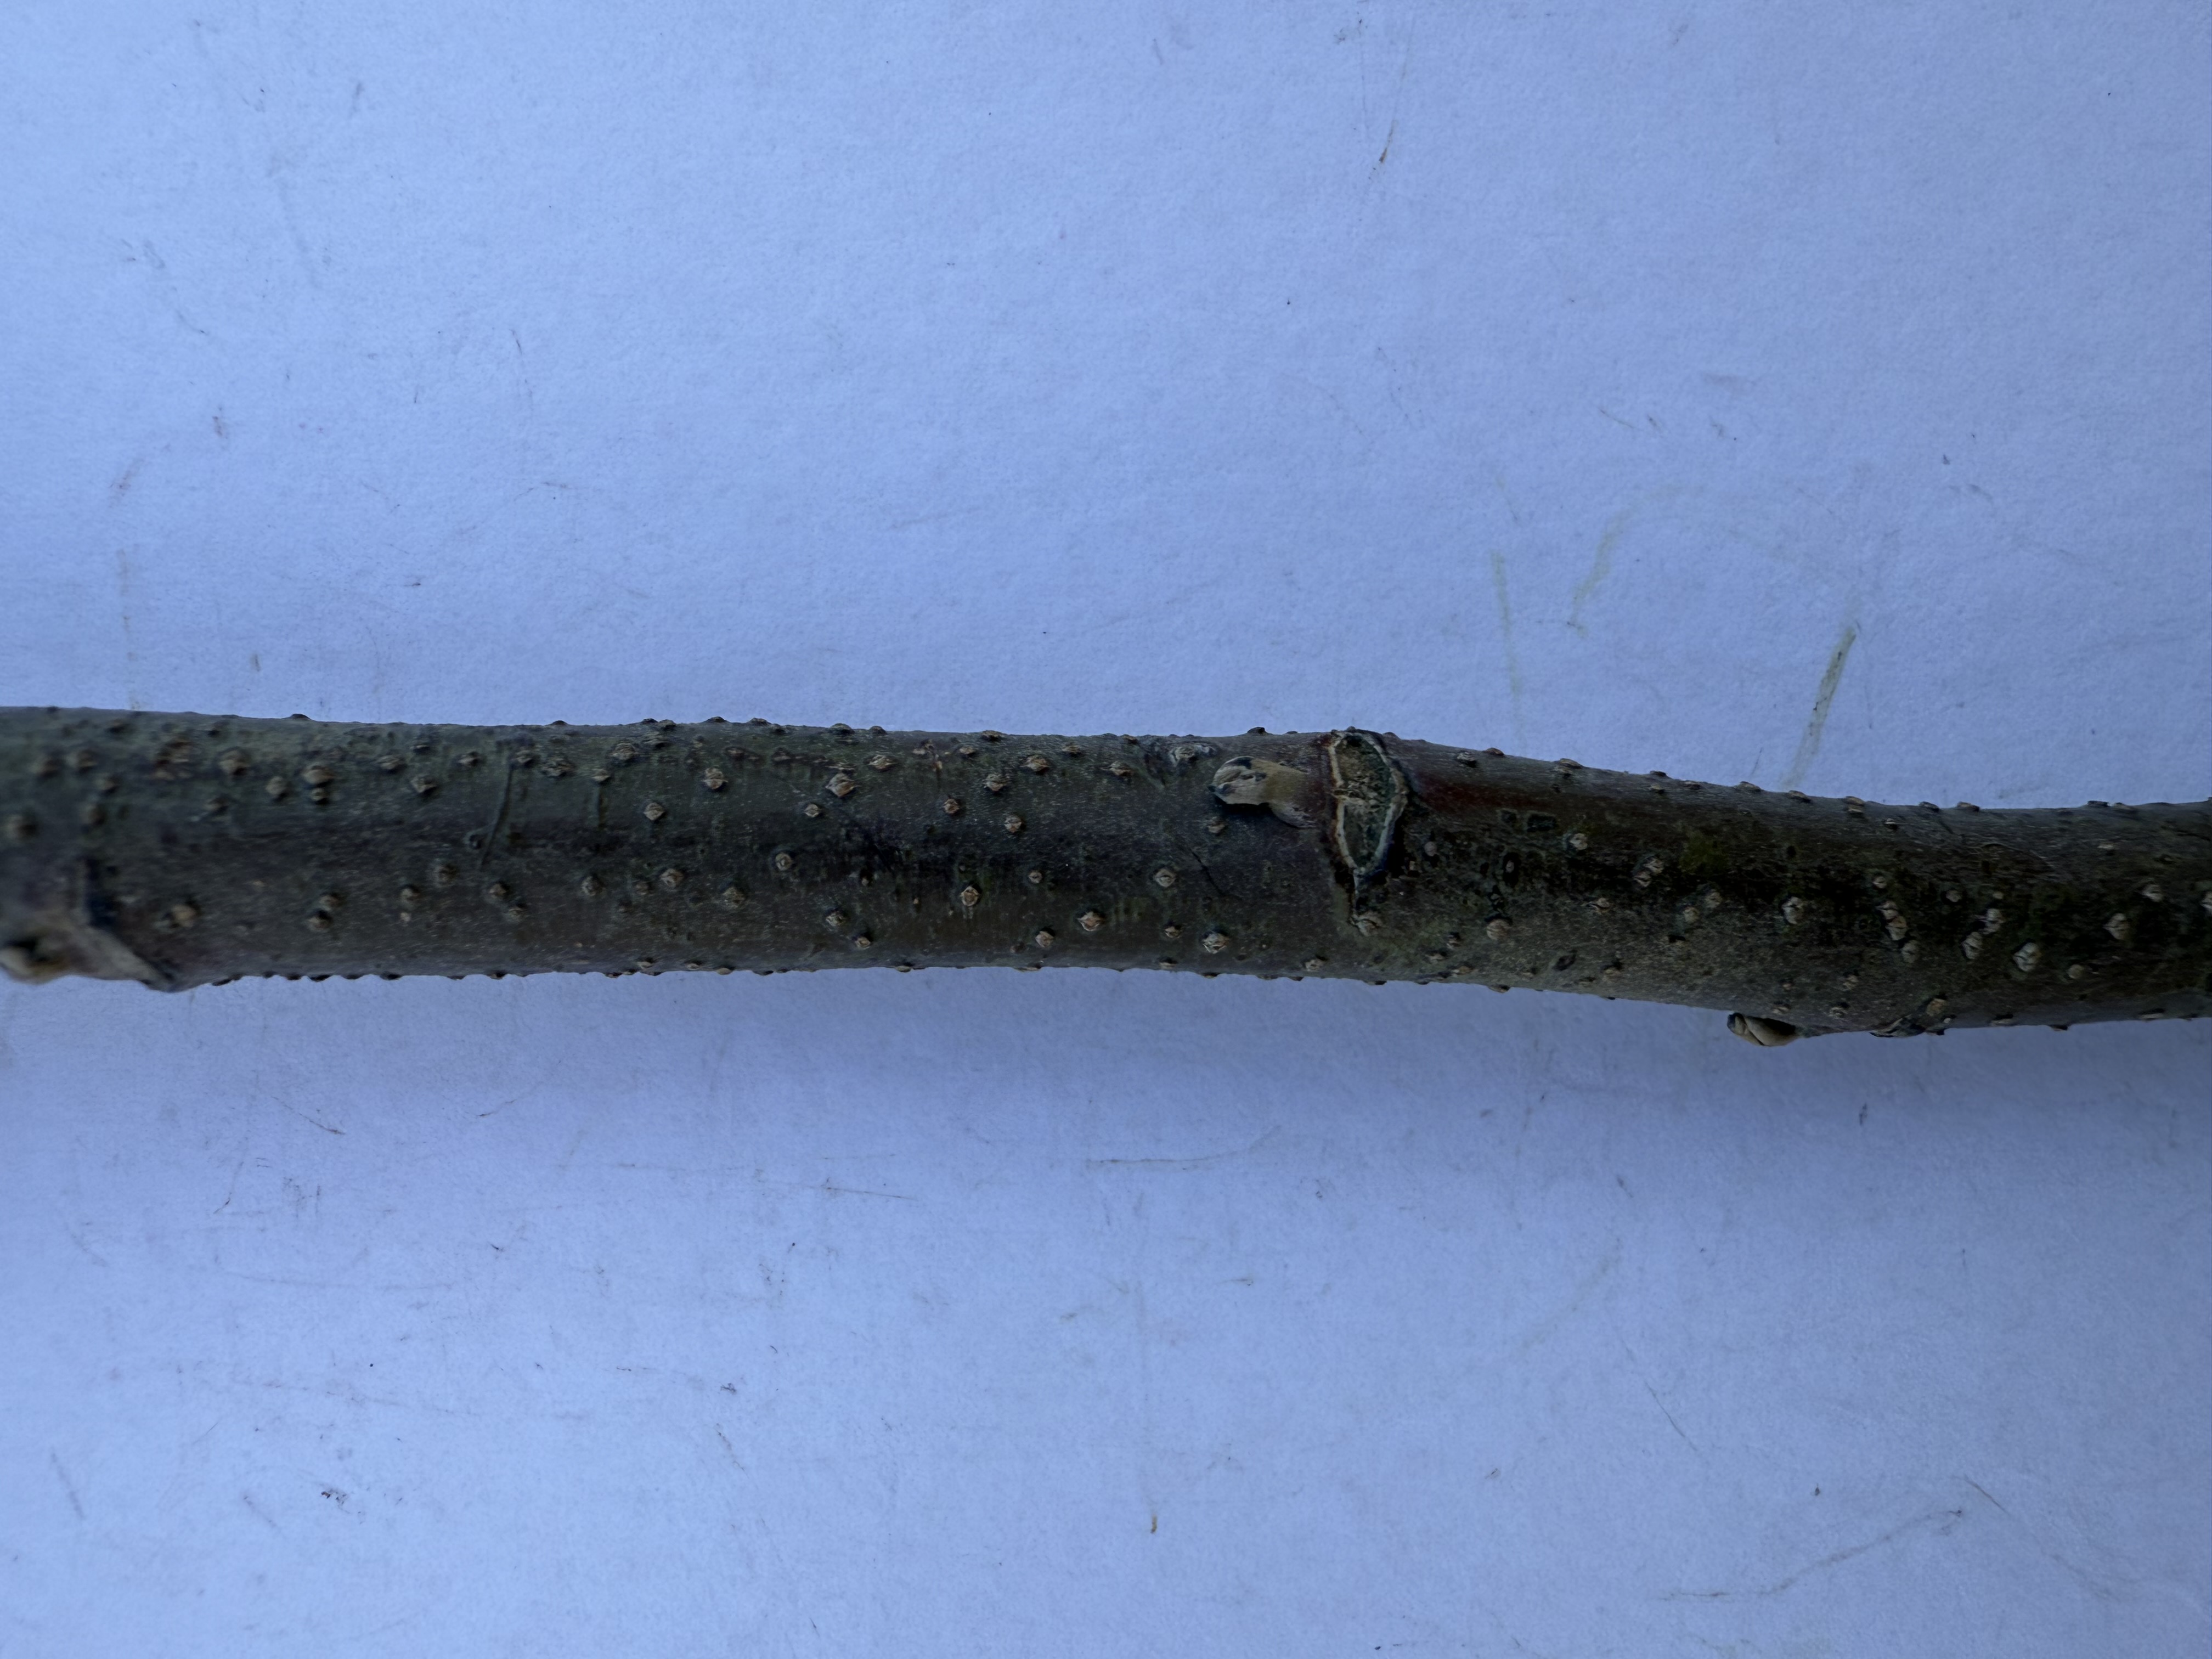
Variety: Carob